Arthur Sullivan

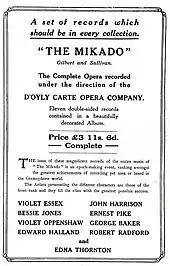
Poster advertising, in plain type, a recording of "The Mikado"

Throughout the Savoy operas, and occasionally in other works, Sullivan quotes or imitates well-known themes or parodies the styles of famous composers. On occasion he may have echoed his predecessors unconsciously: Hughes cites a Handelian influence in "Hereupon We're Both Agreed" ("The Yeomen of the Guard"), and Rodney Milnes called "Sighing Softly" in "The Pirates of Penzance" "a song plainly inspired by – and indeed worthy of – Sullivan's hero, Schubert". Edward Greenfield found a theme in the slow movement of the "Irish Symphony" "an outrageous crib" from Schubert's "Unfinished" Symphony. In early pieces, Sullivan drew on Mendelssohn's style in his music for "The Tempest", Auber's in his "Henry VIII" music and Gounod's in "The Light of the World". The influence of Mendelssohn pervades the fairy music in "Iolanthe". "The Golden Legend" shows the influence of Liszt and Wagner.